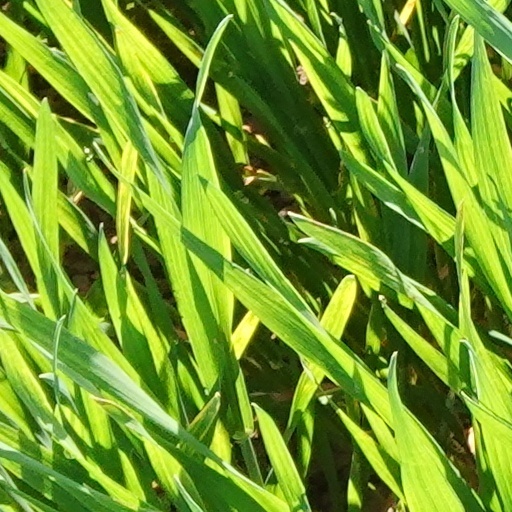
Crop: wheat